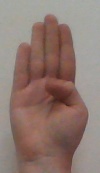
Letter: kaaf